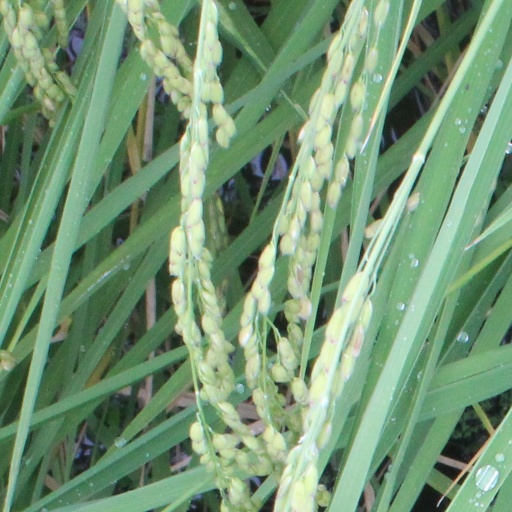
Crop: rice